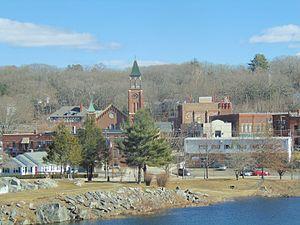
Putnam est une ville américaine située dans le comté de Windham au Connecticut.